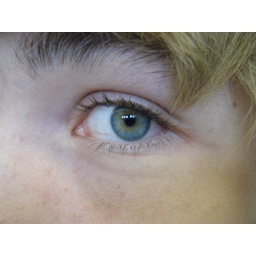
My favourite eye. I love the contrast between the orange around his pupil and the blue of the rest of his iris.